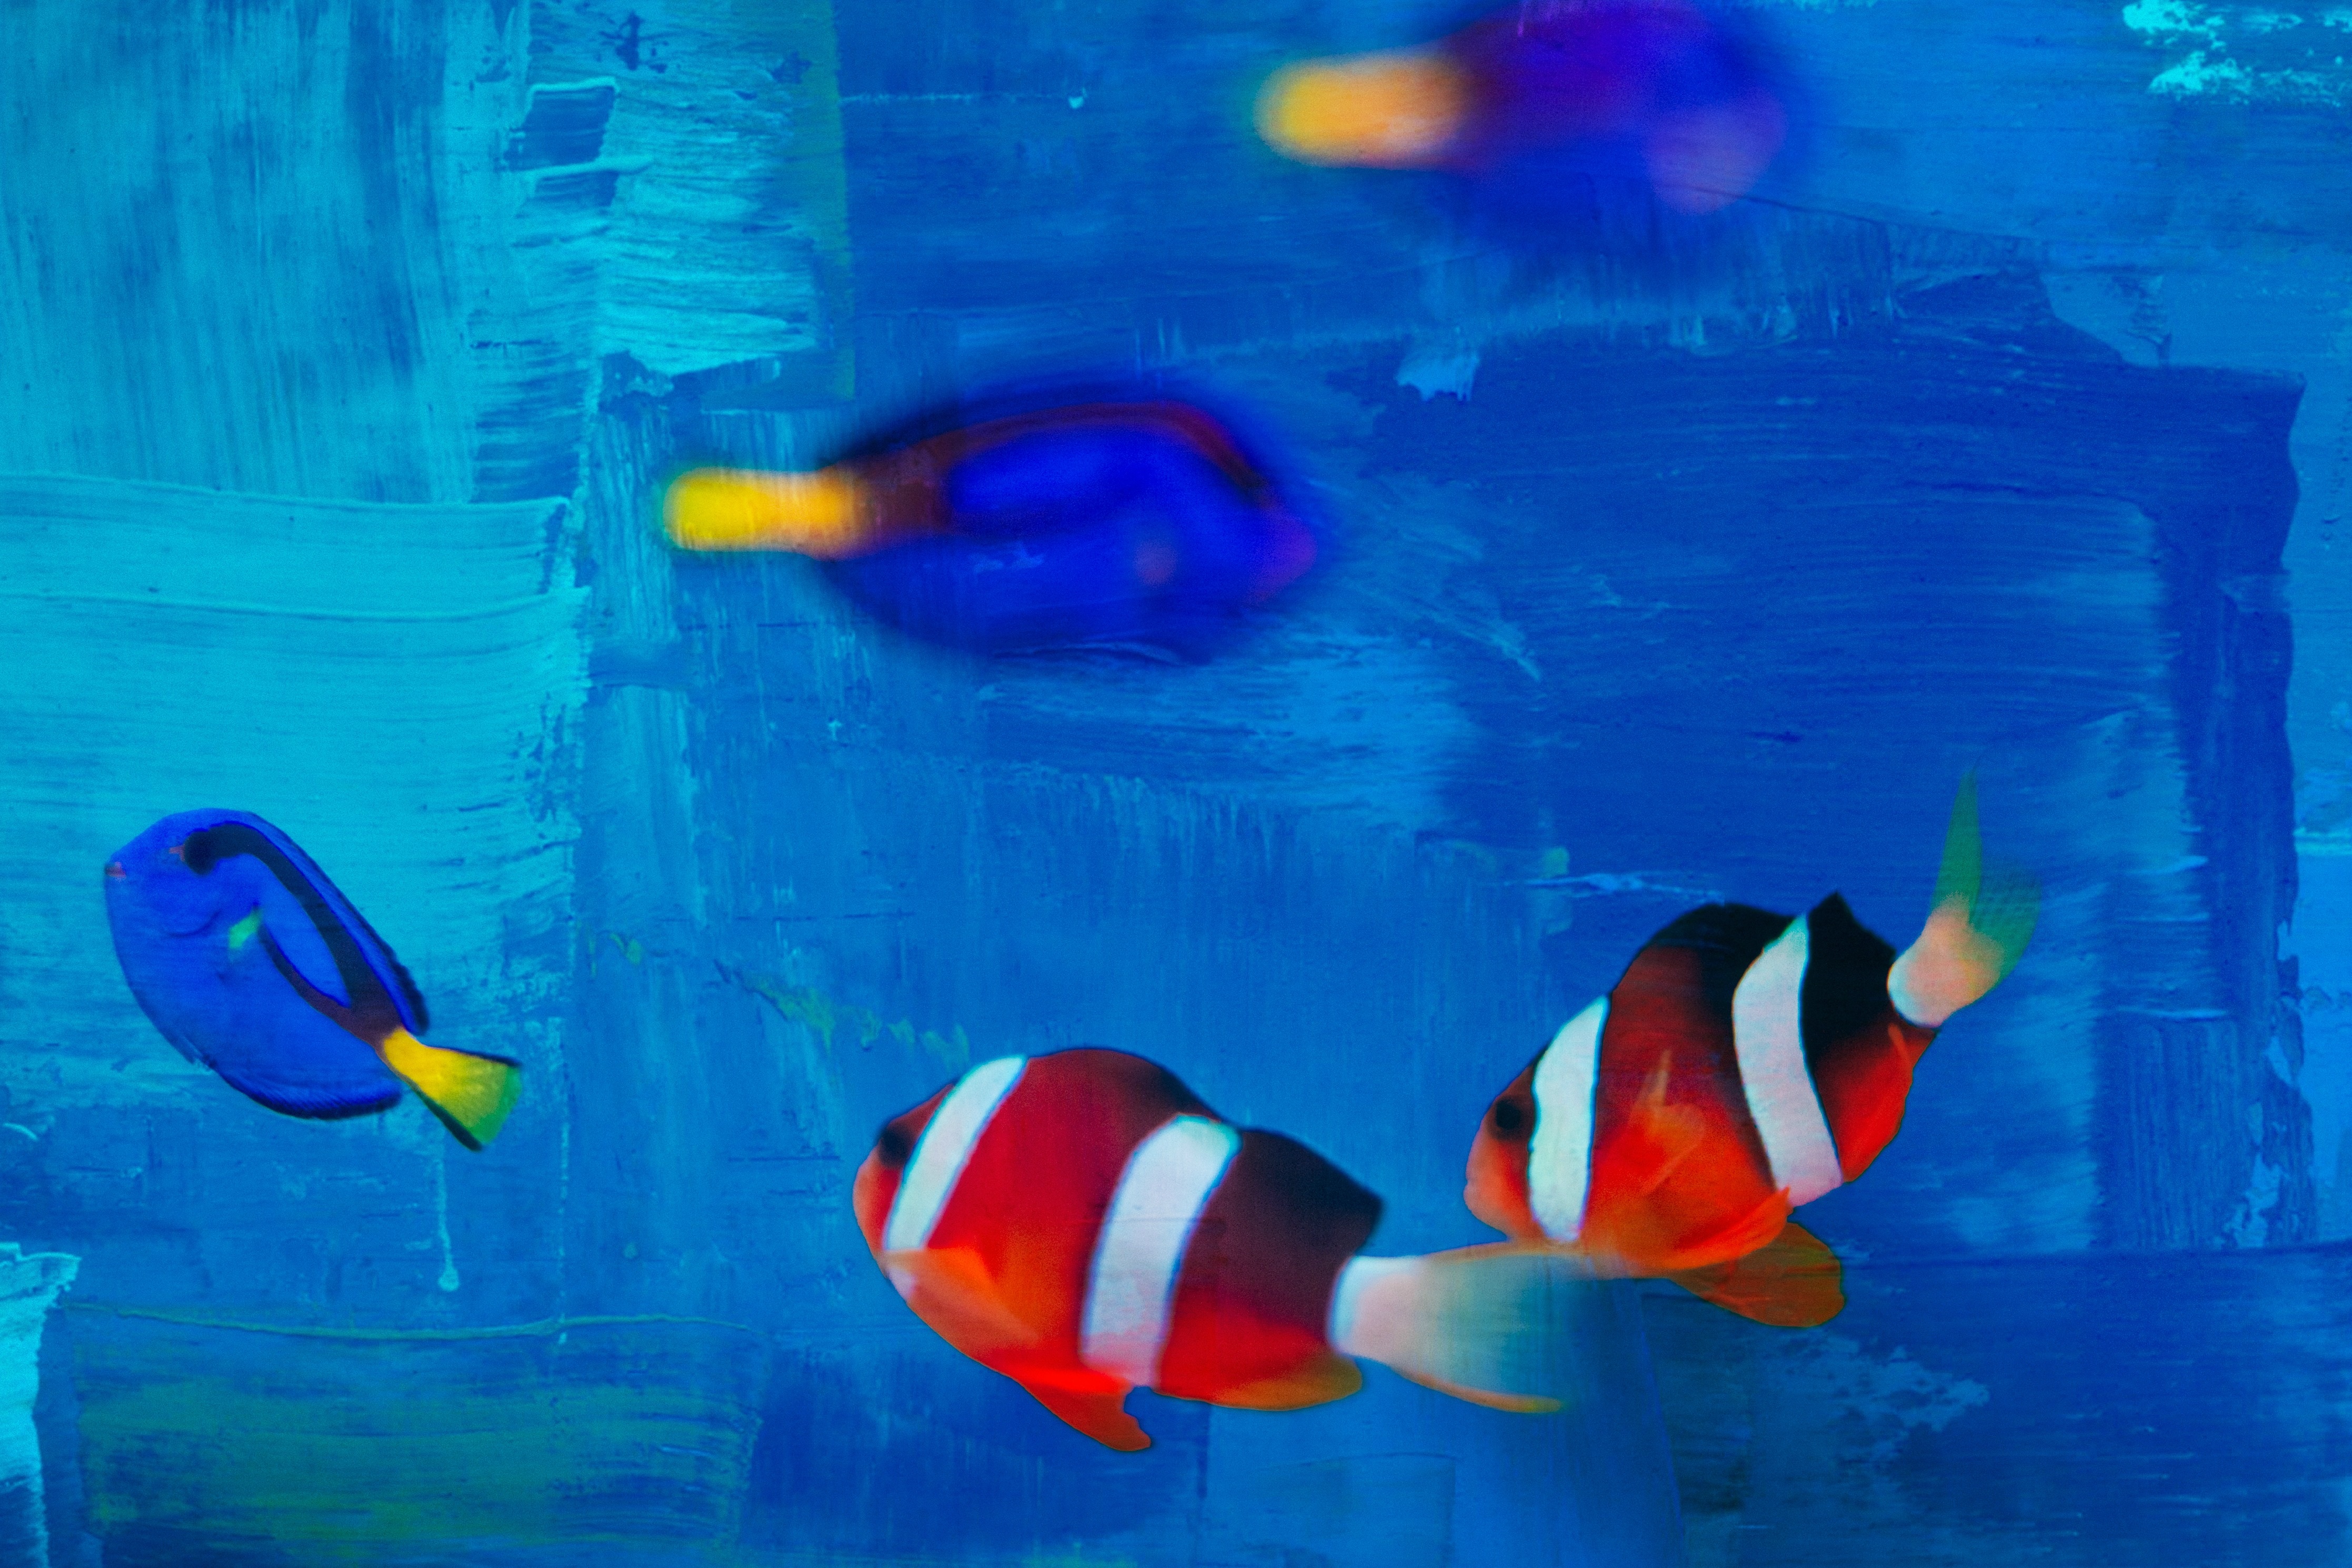
abstract, underwater, biology, desktop, blue, fish, striped, background, small fish, marine biology, pomacentridae